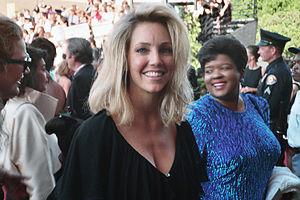
Amanda Woodward est un personnage de fiction apparu pour la première fois à la télévision en janvier 1993 dans la première saison de la série dramatique Melrose Place sur la chaîne FOX aux Etats-Unis et sur TF1 en France. Après dix ans d'absence entre 1999 et 2009, le personnage est réapparu dans Melrose Place : nouvelle génération sur le réseau américain The CW et sur M6 en France.